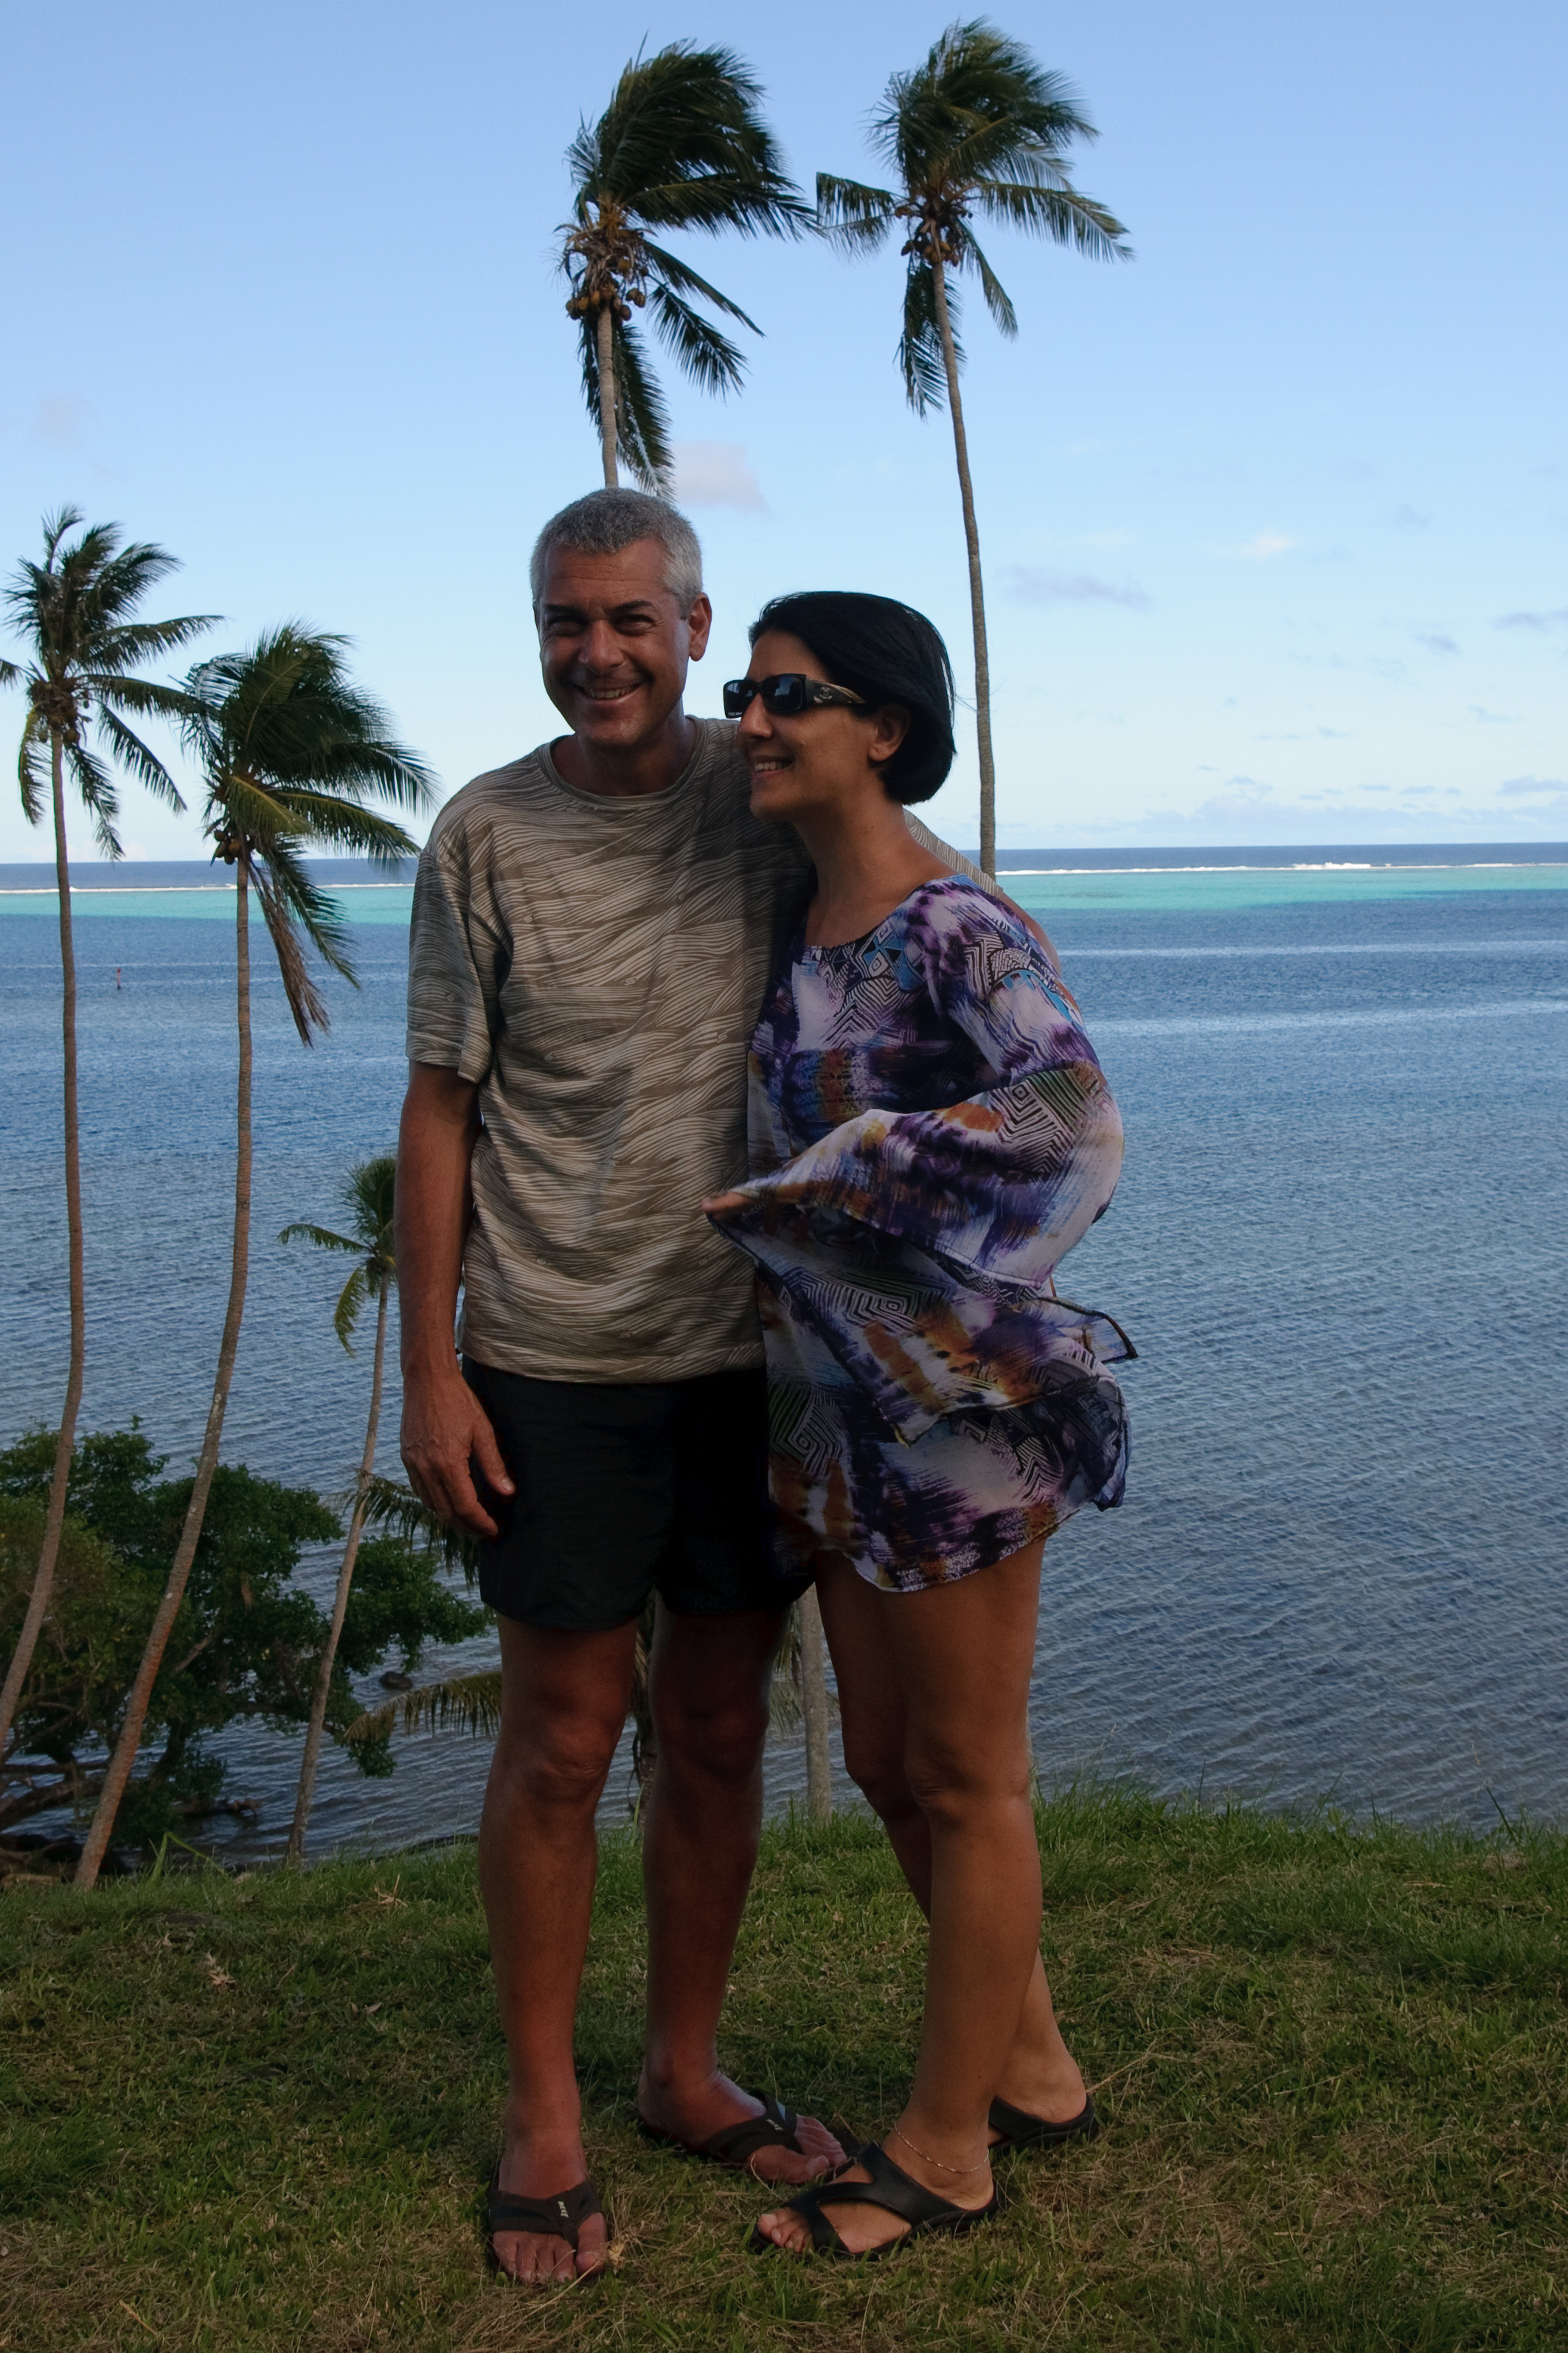
man, beach, sea, people, vacation, nikon, d300, polinesia